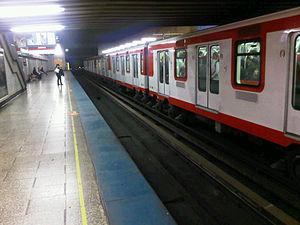
Unión Latinoamericana est une station de la Ligne 1 du métro de Santiago, dans le commune de Santiago.